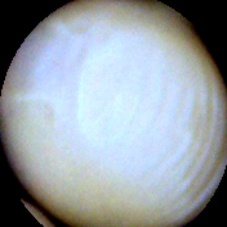
Label: Intact